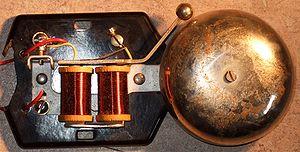
Un électroaimant produit un champ magnétique lorsqu'il est alimenté par un courant électrique : il convertit de l’énergie électrique en énergie magnétique. Il est constitué d’un bobinage et d’une pièce polaire en matériau ferromagnétique doux appelé cœur magnétique qui canalise les lignes de champ magnétique. Les électroaimants sont très largement utilisés dans l’industrie.